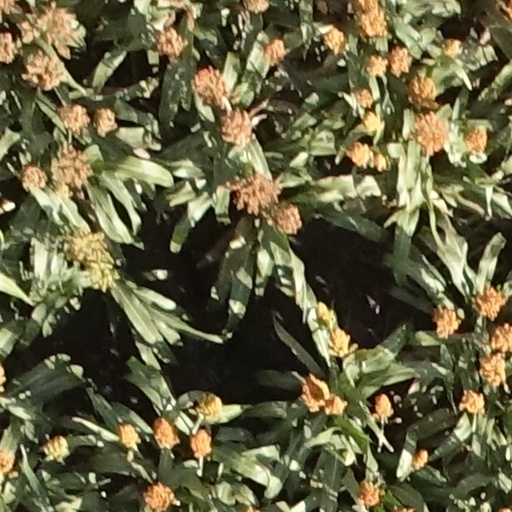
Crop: sorghum